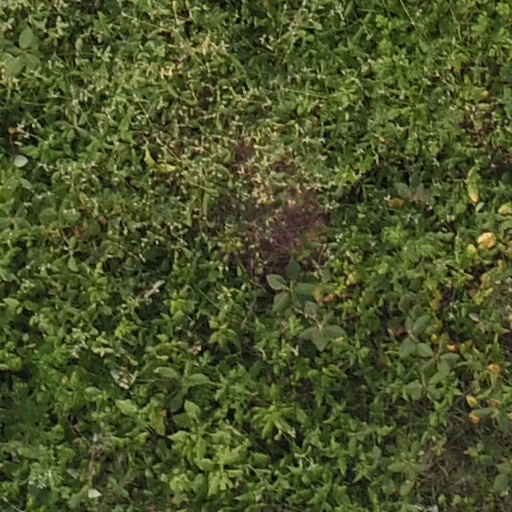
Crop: maize; corn